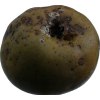
Label: pear